King Lizzard

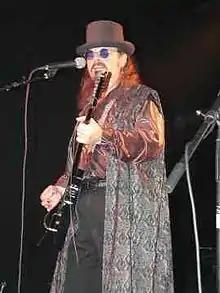
King Lizzard at LizzardFest 2003

King Lizzard (Randall James Colmus, born June 2, 1957) is an American entertainer and songwriter born in Detroit and living in Las Vegas, Nevada.